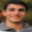
Label: man